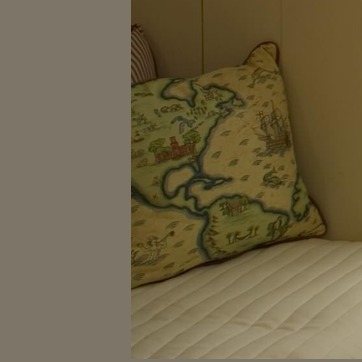
Material: fabric